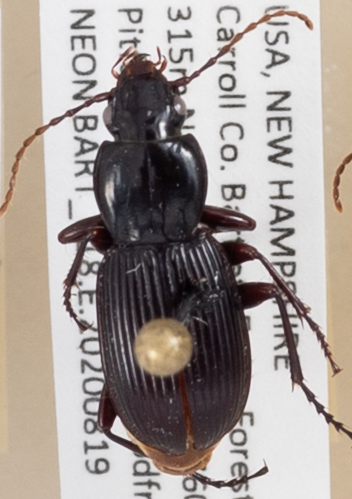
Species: Pterostichus tristis
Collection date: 2020-08-19
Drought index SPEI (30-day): -1.546
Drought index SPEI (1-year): -0.05
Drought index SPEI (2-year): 0.54